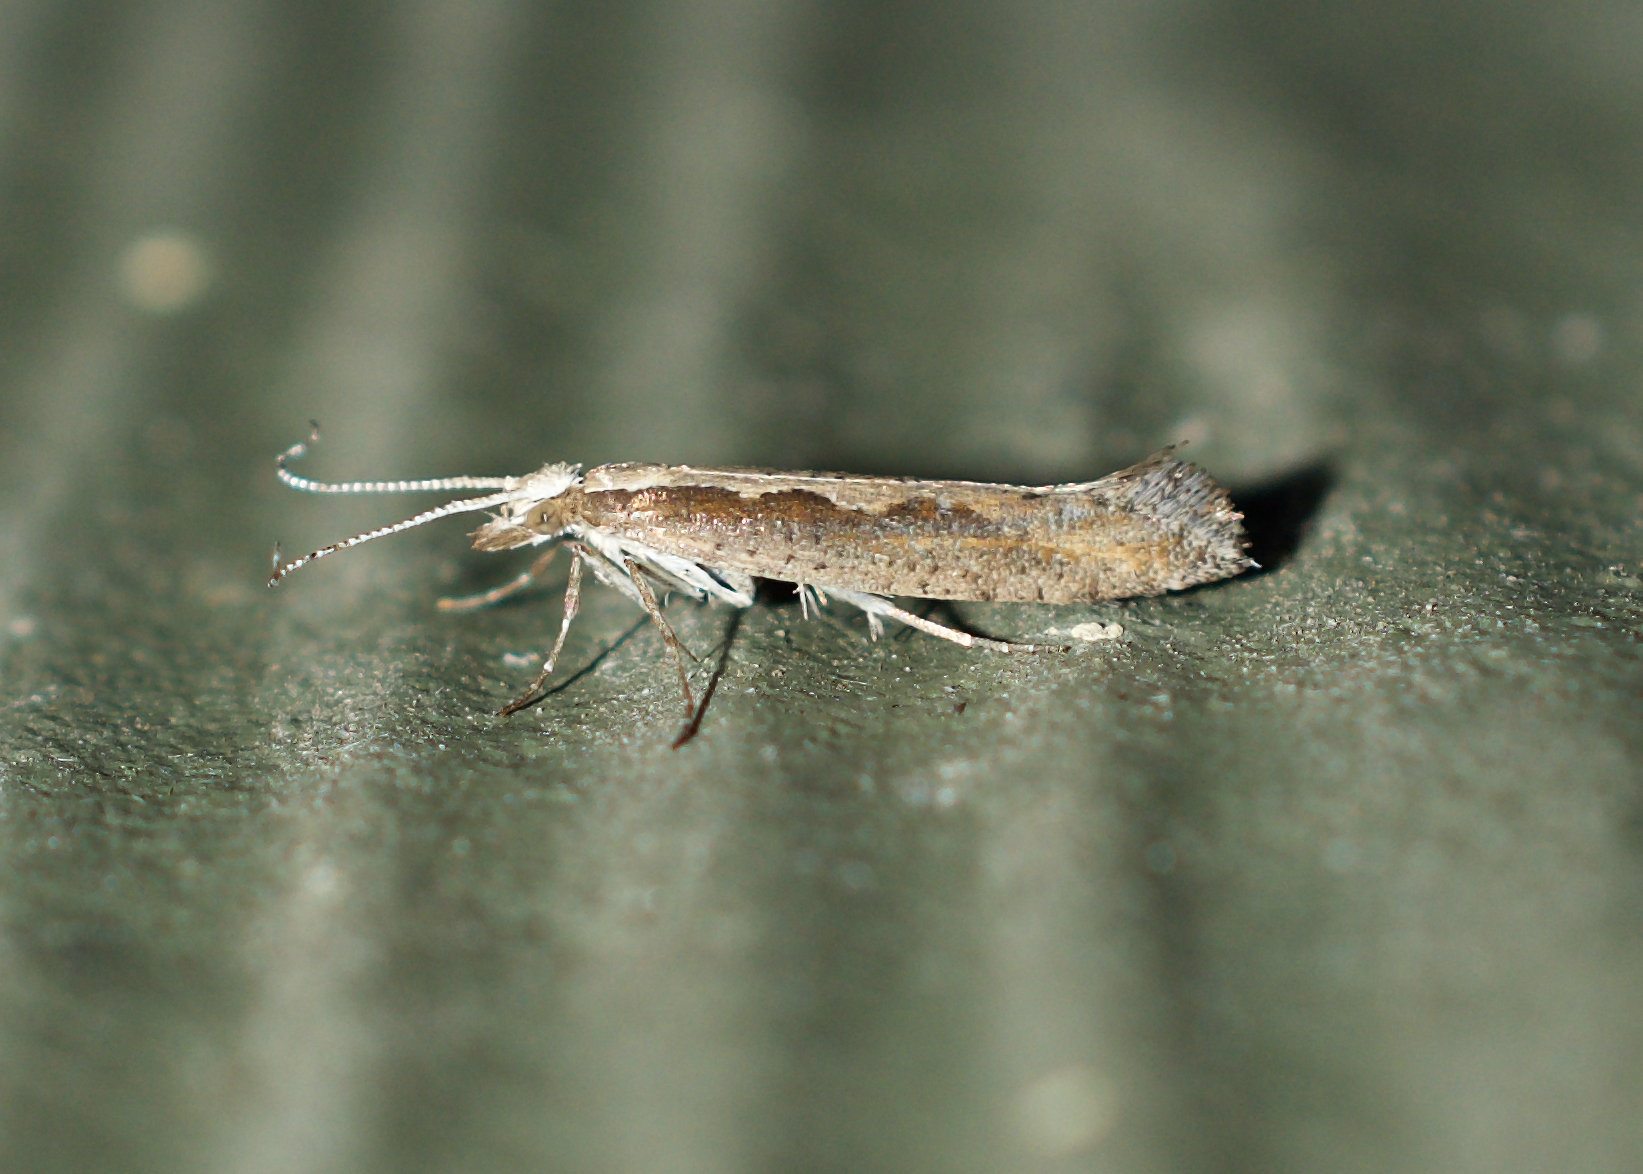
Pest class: diamondback_moth